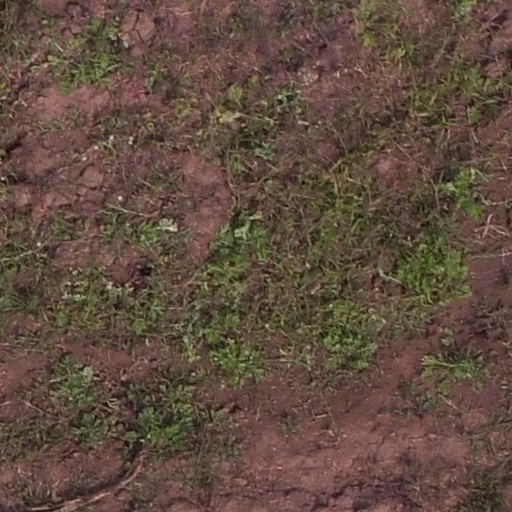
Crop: maize; corn